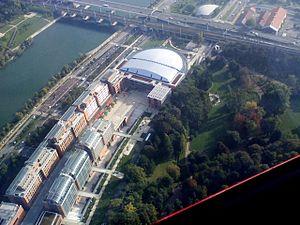
Vue de la Salle 3000 de Lyon depuis un hélicoptère
L'allée Achille-Lignon est une voie du quartier de la cité internationale, située en quasi-totalité dans le 6ᵉ arrondissement de Lyon tandis que son extrémité nord-est est géographiquement sur la commune voisine de Villeurbanne, en France.
La Cité internationale est un quartier récent de la ville de Lyon. Il est situé entre une boucle du Rhône et le parc de la Tête d'or. Il occupe l’espace de l’ancienne foire de Lyon.